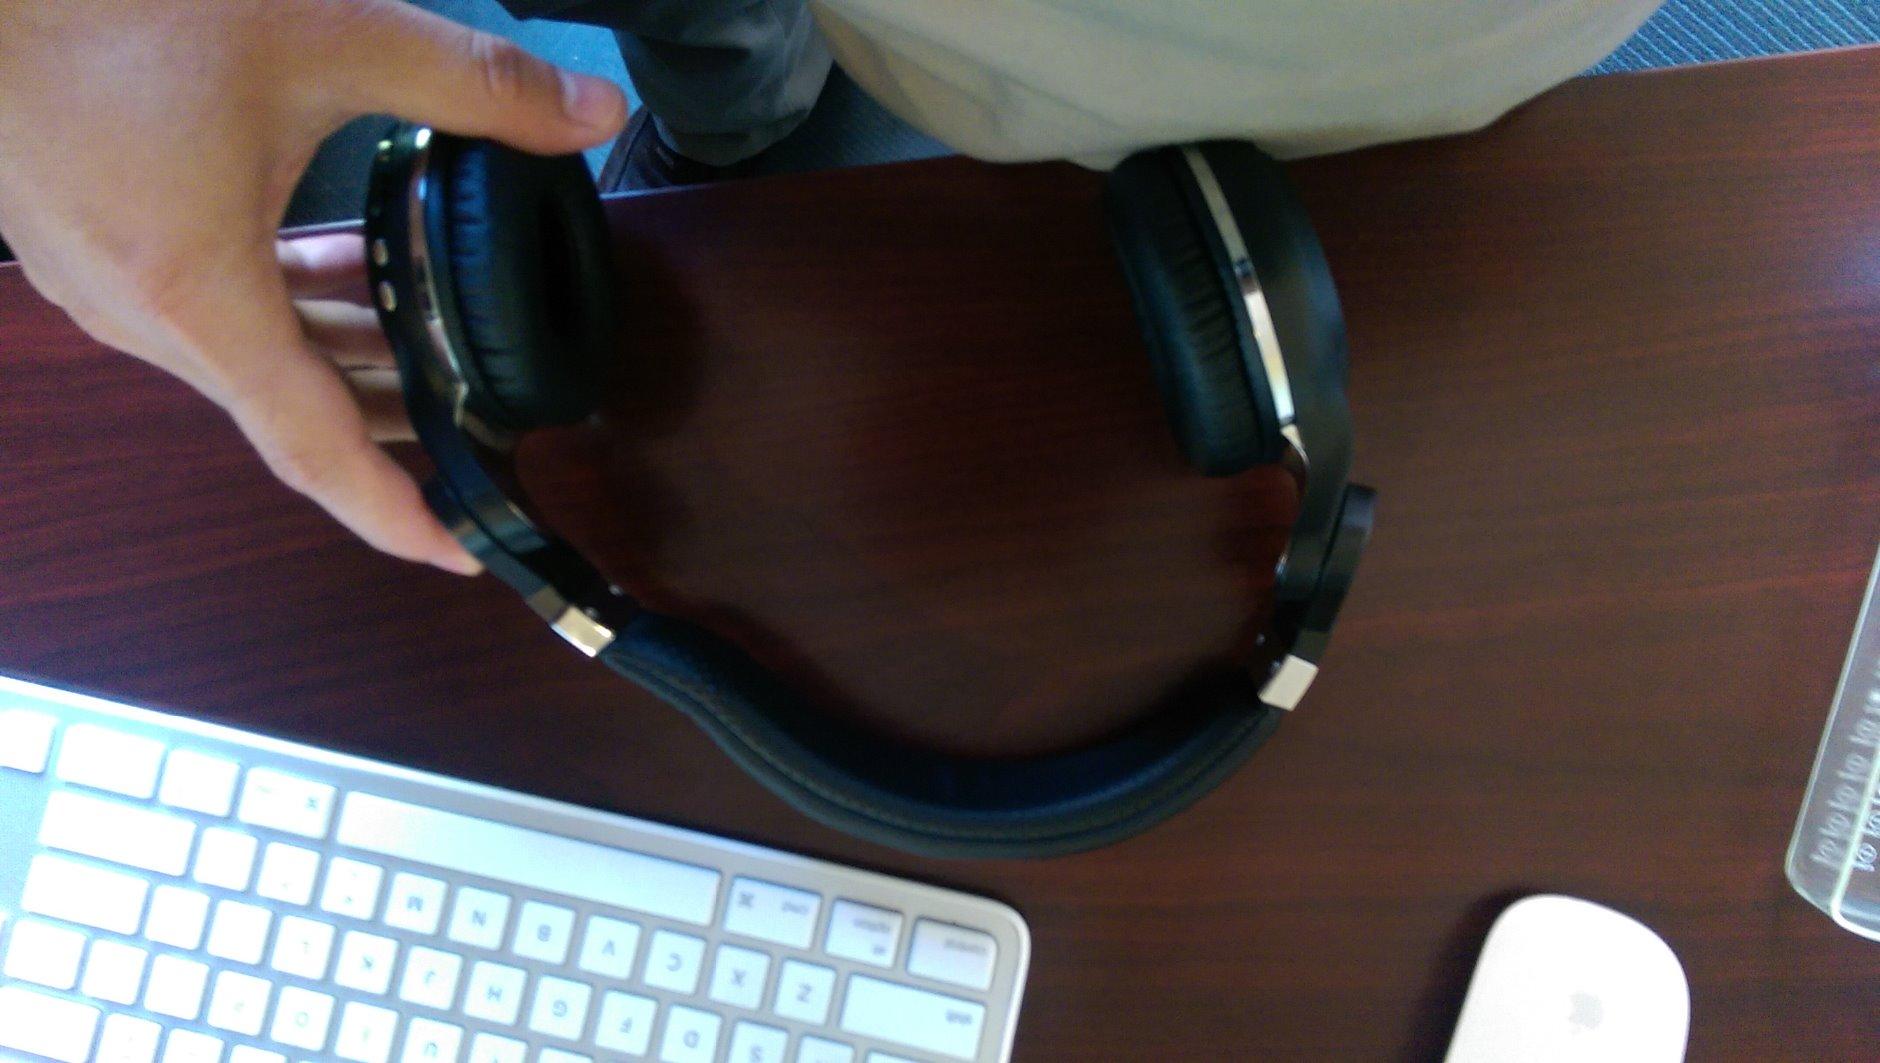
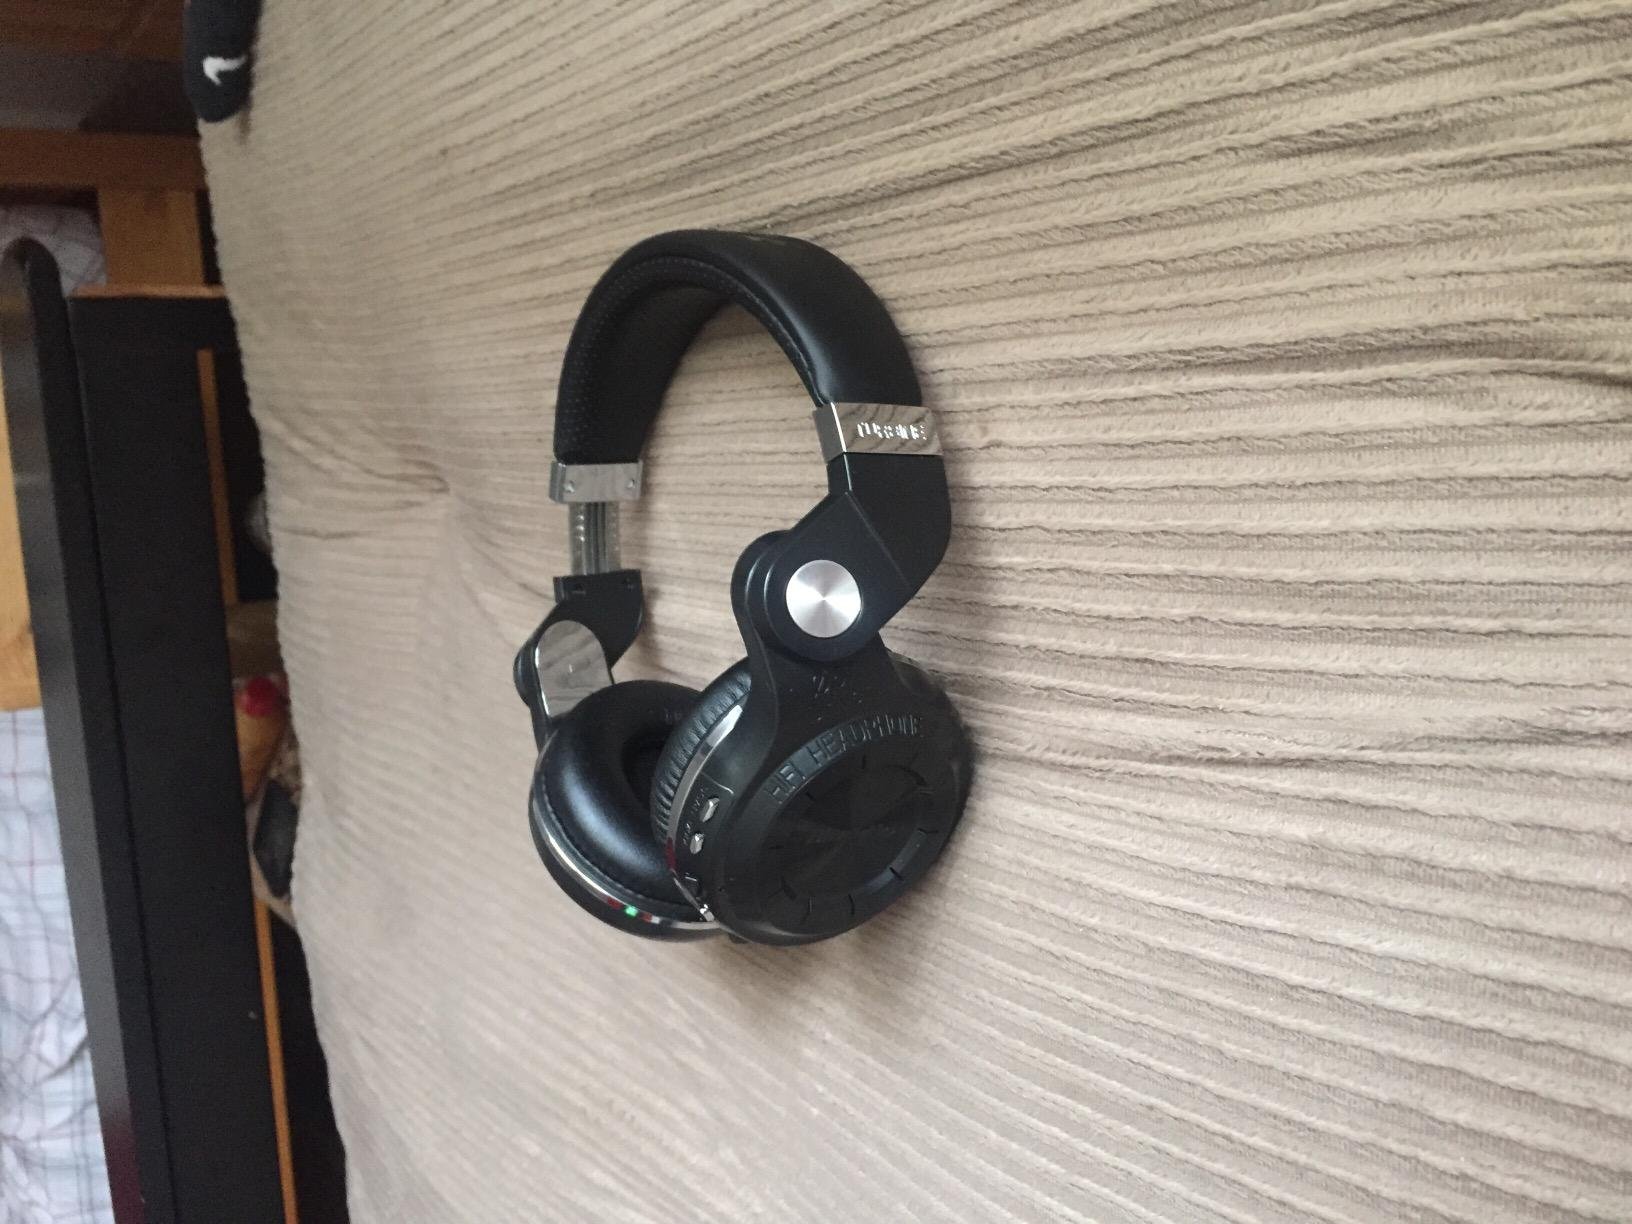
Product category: headphones
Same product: yes